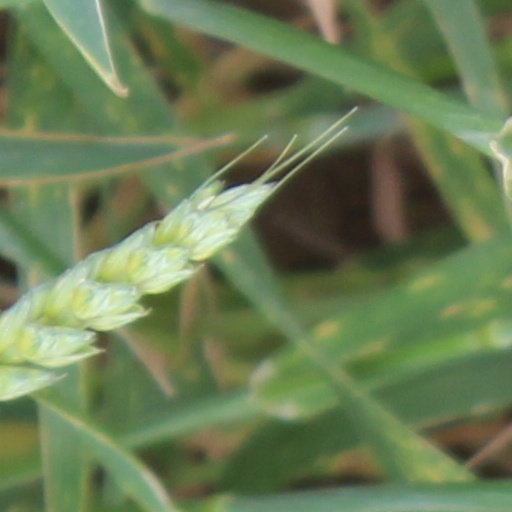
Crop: wheat